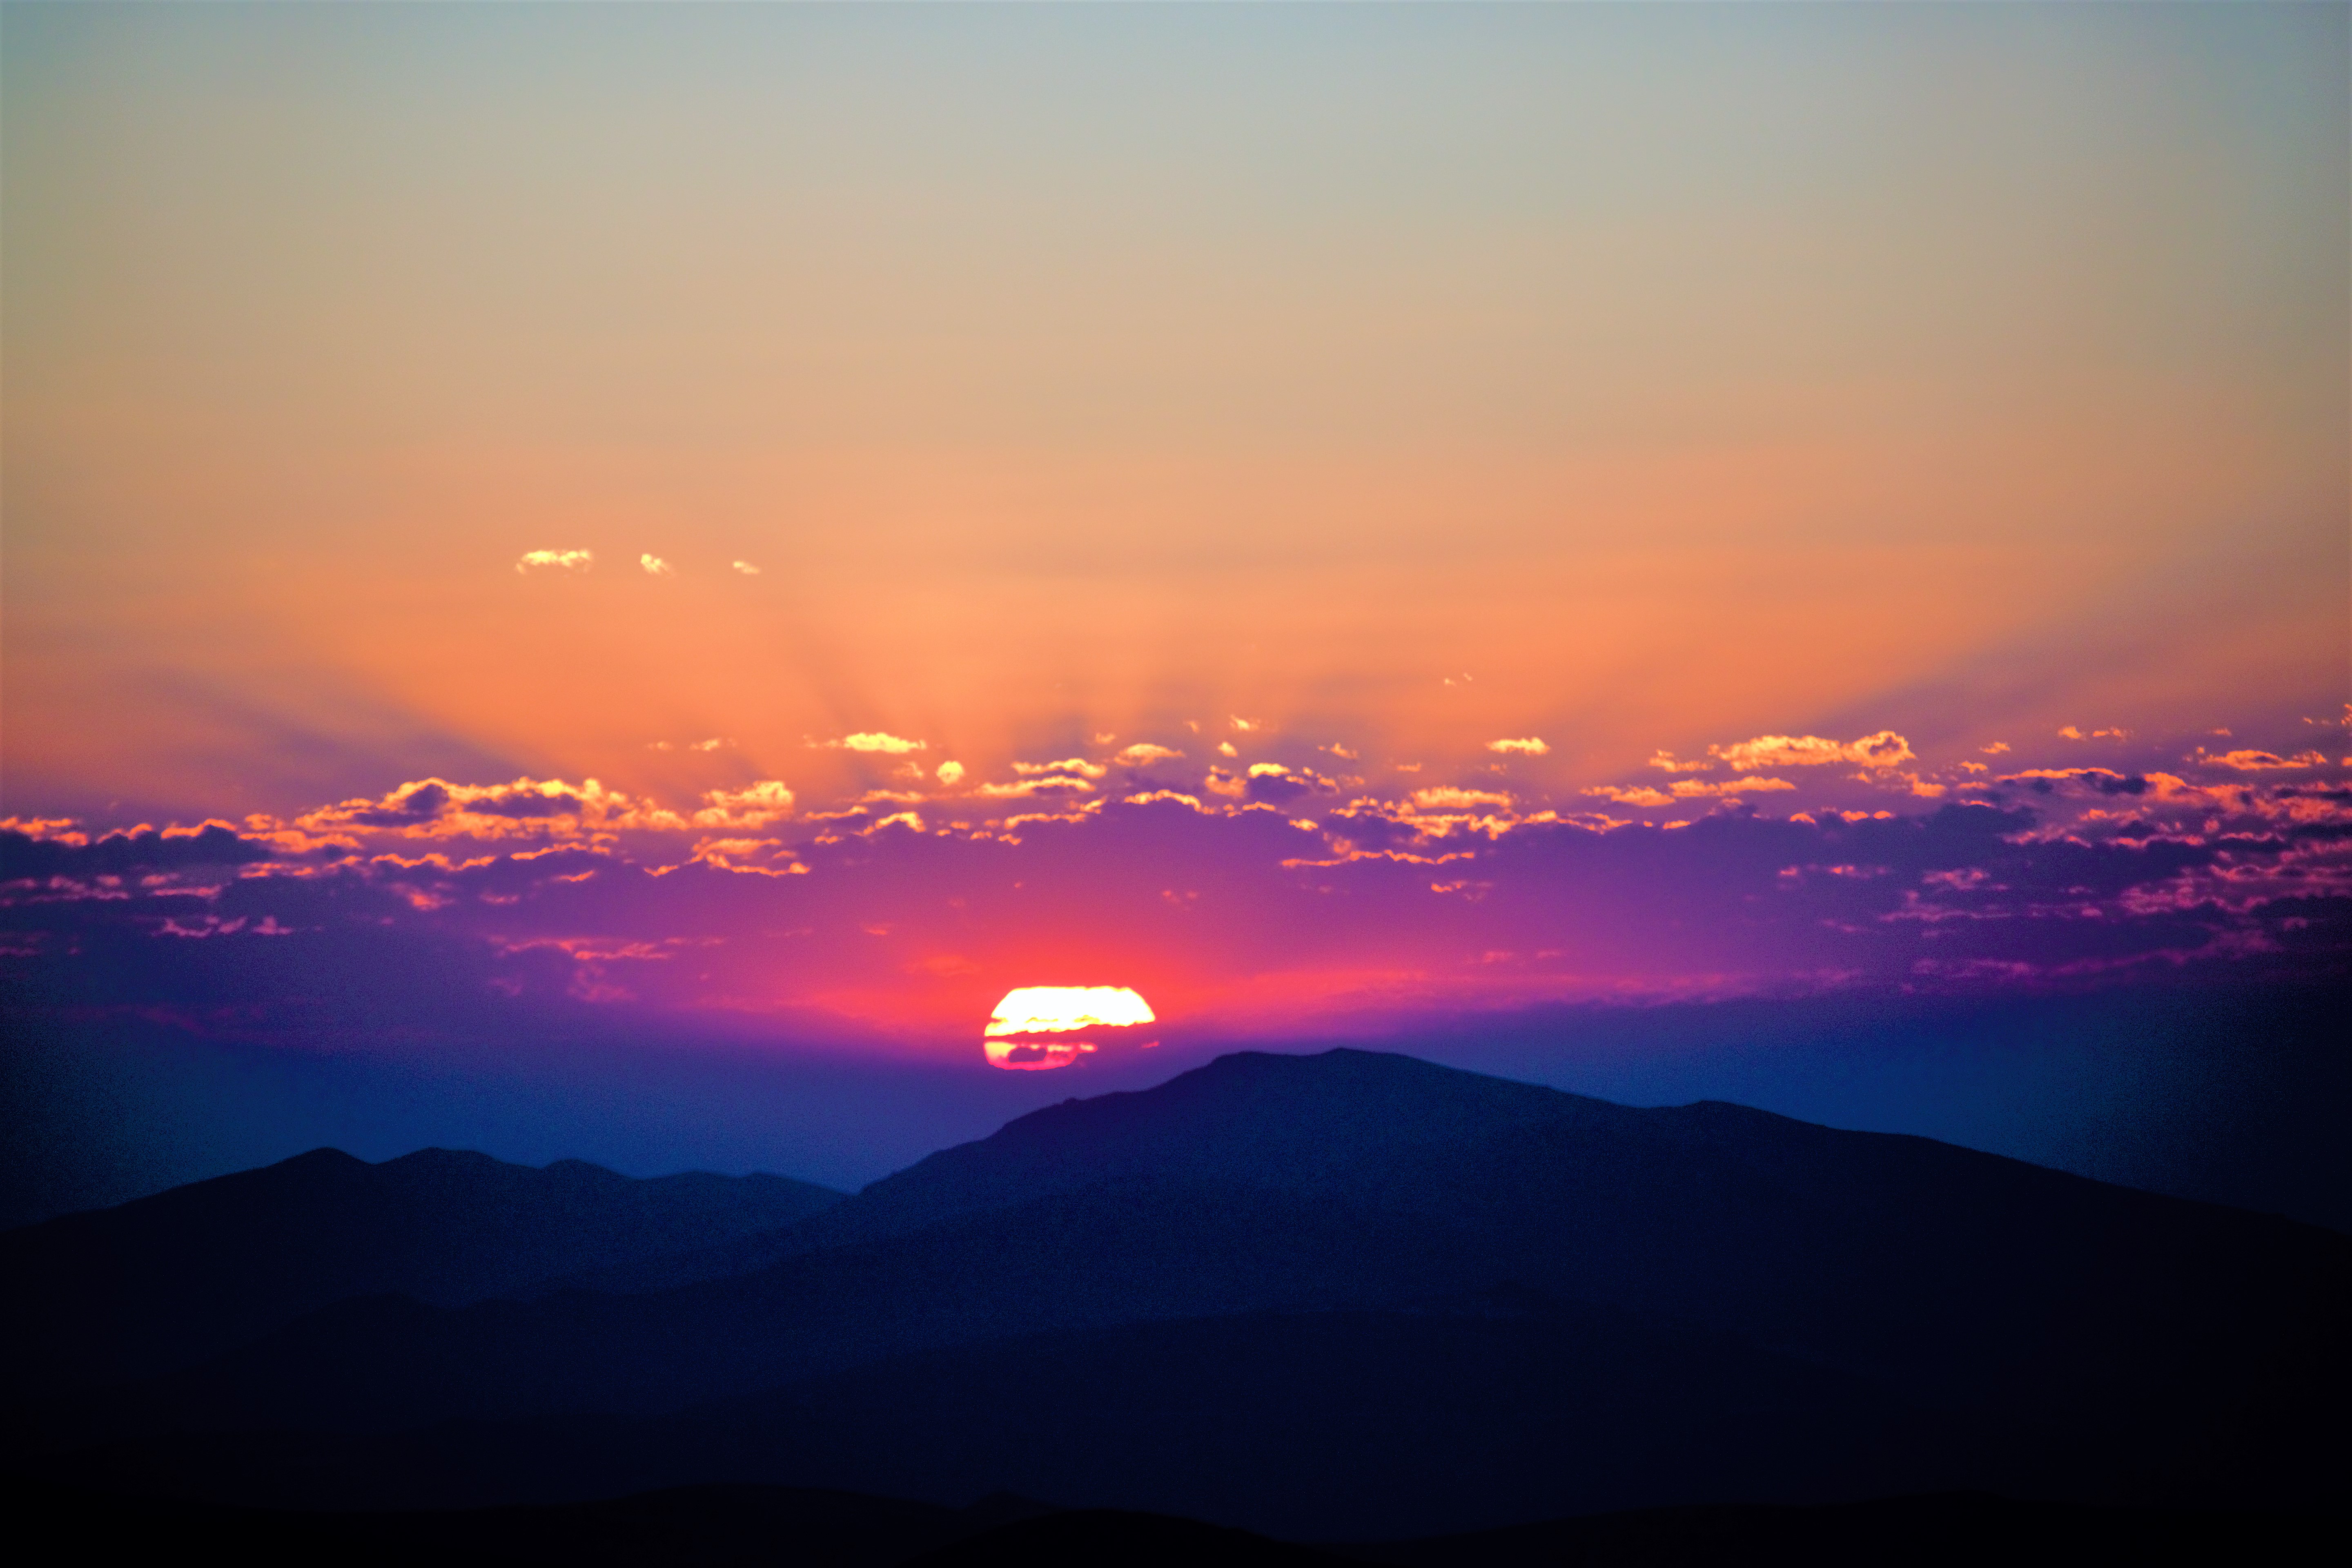
dayrise, morning, nature, sun, beautiful, high, mountain, horizon, sky, afterglow, sunset, sunrise, cloud, evening, red sky at morning, red, atmospheric phenomenon, dusk, atmosphere, orange, sunlight, hill, dawn, calm, highland, tree, hill station, landscape, sea, astronomical object, photography, mountain range, meteorological phenomenon, fell, ridge, summit